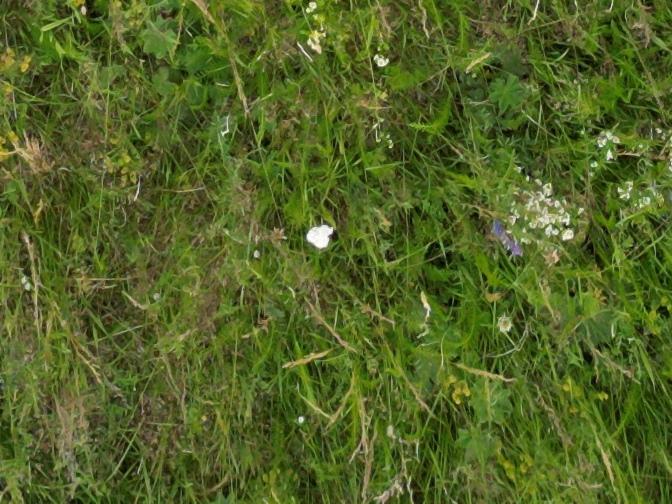
Flowers visible: yarrow flowers